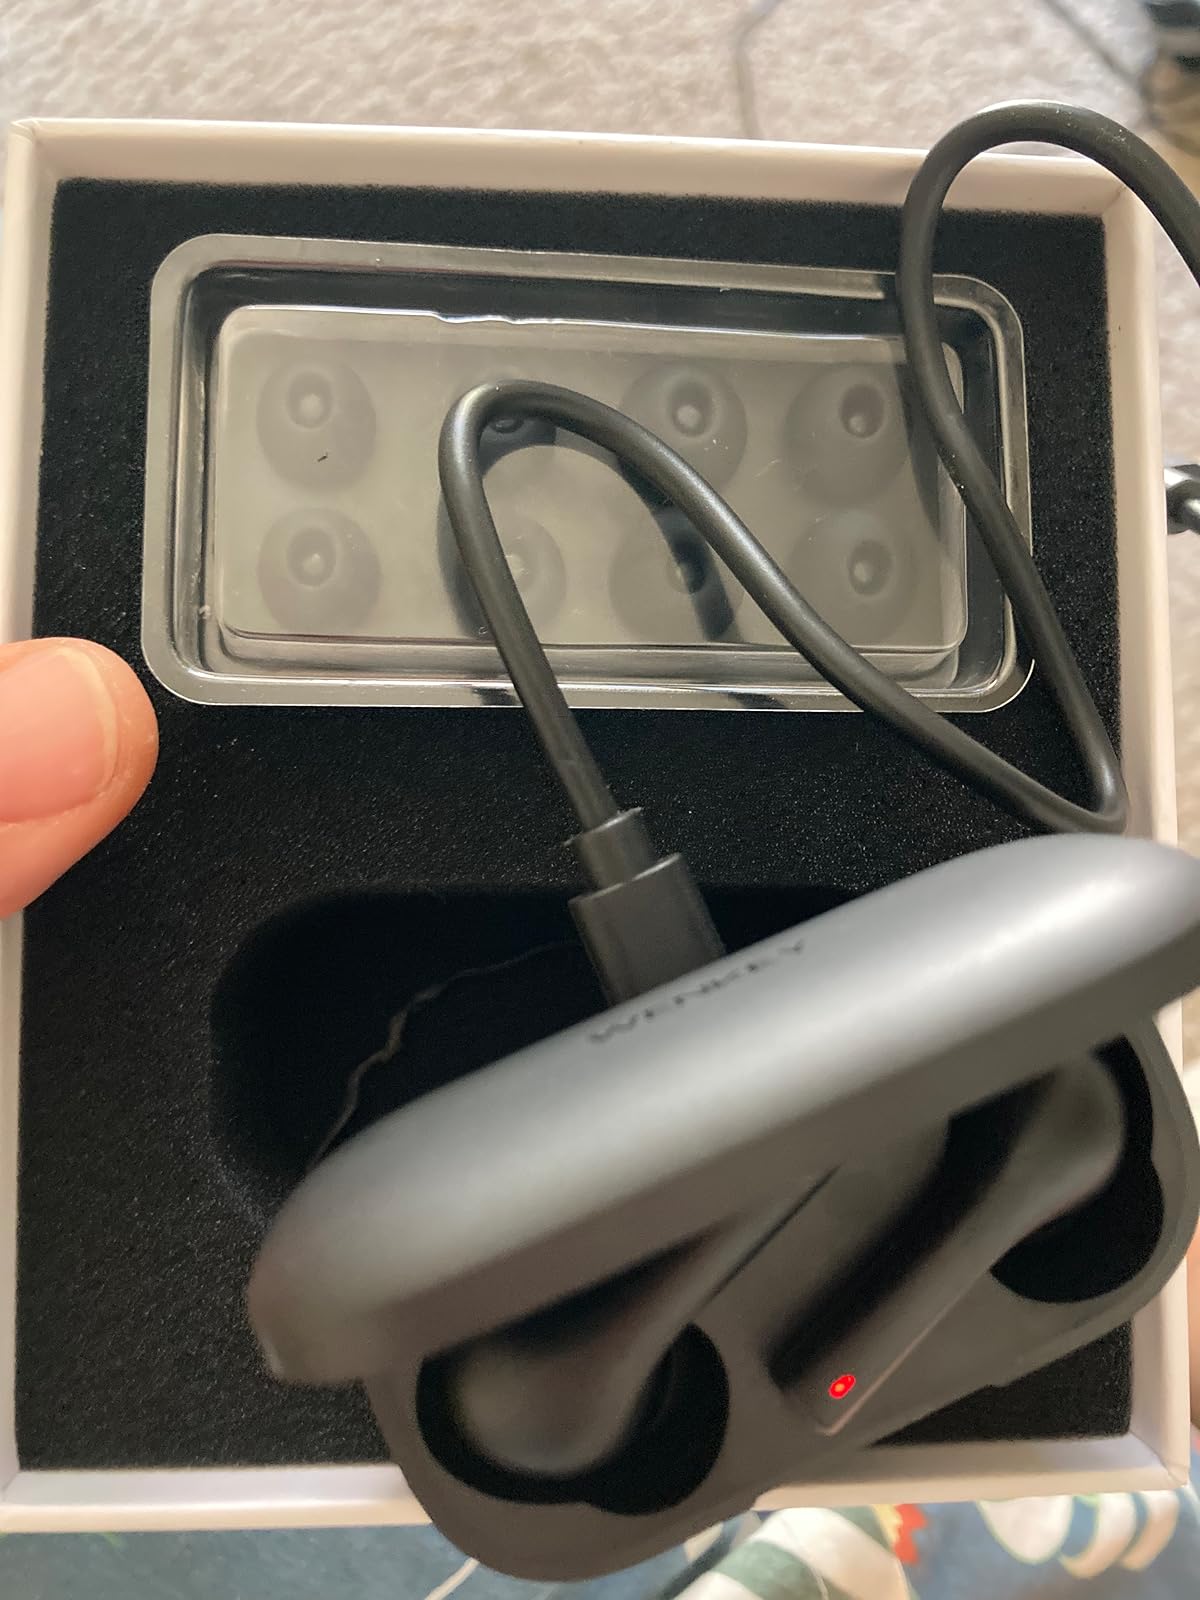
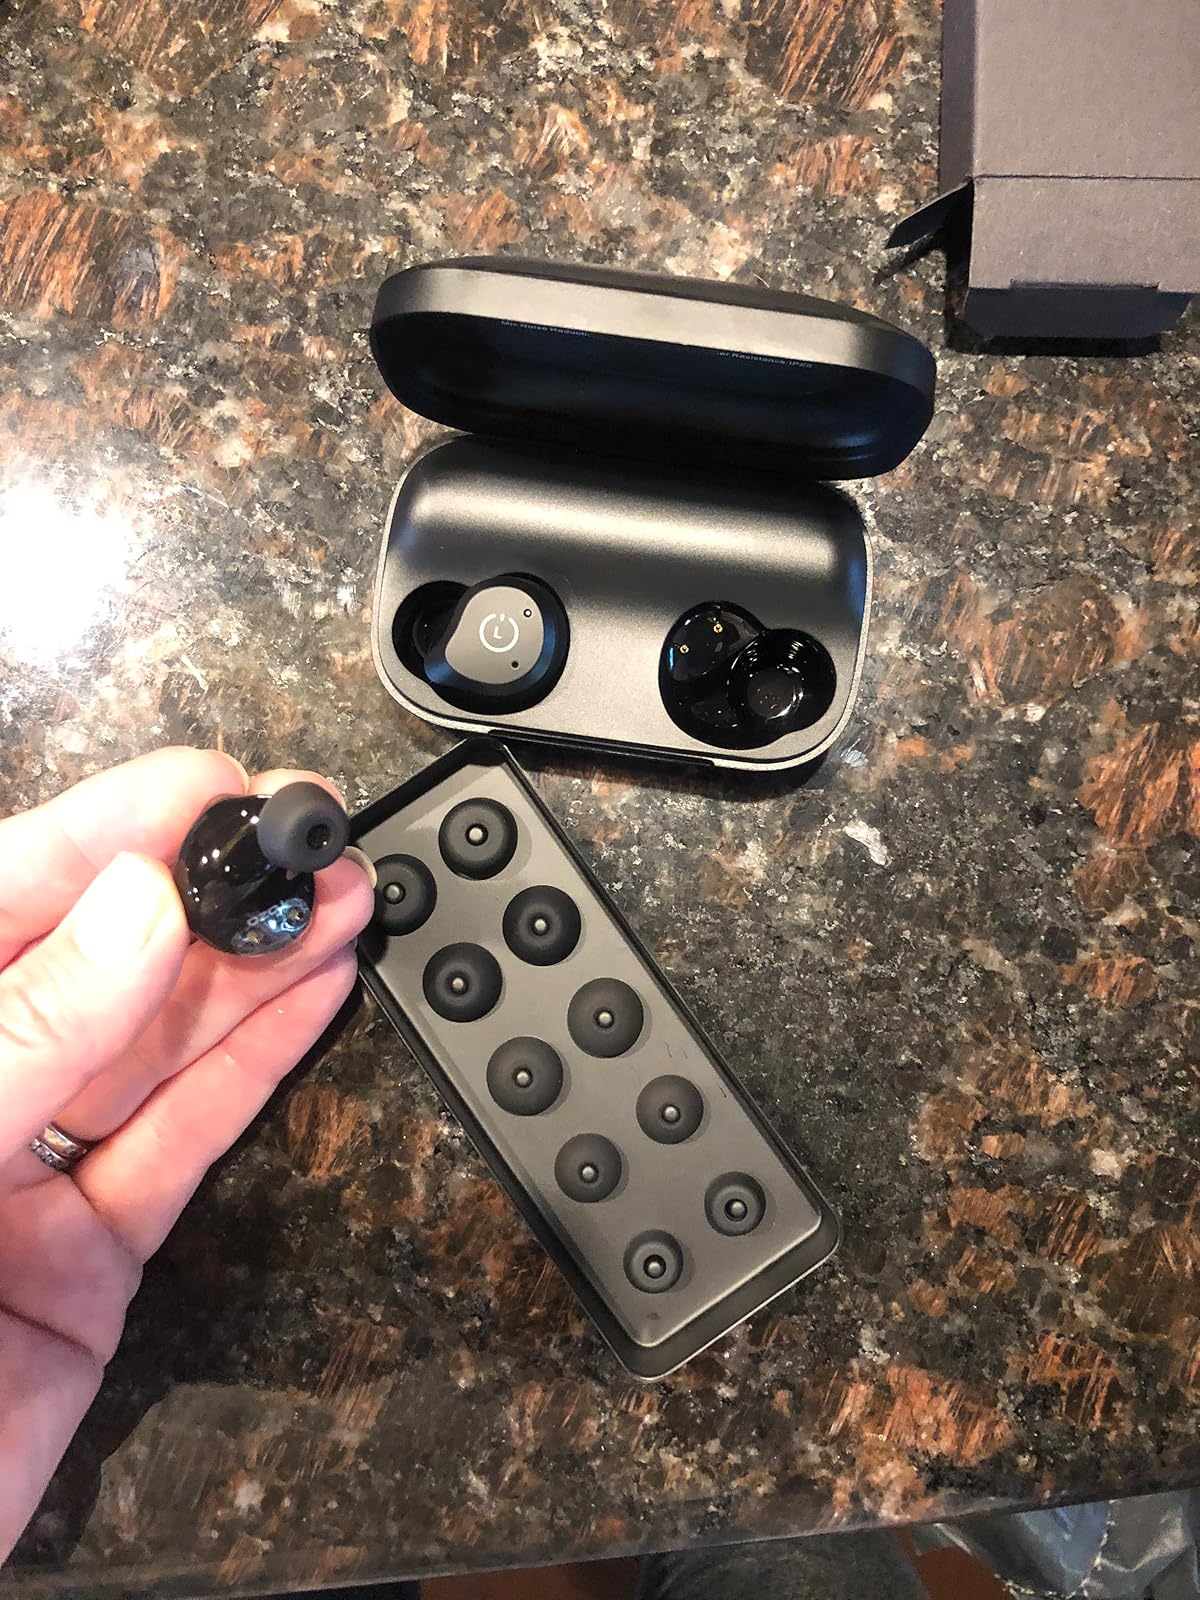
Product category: earbuds
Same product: no